Easy Aces

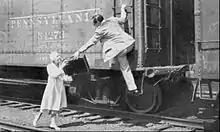
"Easy Aces" postcard sent to listeners by the show's sponsor, Lavoris, reminding them that new episodes of the program would begin 26 September 1932 on CBS (Columbia Network). Goodman and Jane appear to be returning from vacation by freight train.

"Easy Aces" moved to WBBM Chicago in 1930 on a trial basis; the Aces themselves launched a write-in appeal to test the size of their audience and thousands of letters convinced original sponsor Lavoris to renew the deal for 1932–33. (A typical Ace maneuver, according to Dunning, was to buy trade publication ad space poking fun at the show's modest rating: after all, a typical Ace ad would say, the ratings were polled by telephone and the "Easy Aces" audience never answered the phone while the show was on.) The program began airing on the CBS network in March 1932. That summer, the Aces sought New York City backing and found it in the Blackett, Sample and Hummert agency headed by Frank Hummert, soon to become radio's top soap opera producer with his wife Anne but then producing various other programs.